Field hockey at the 1962 Asian Games

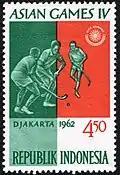
Field hockey at the 1962 Asian Games on a stamp of Indonesia

The men's field hockey event at the 1962 Asian Games was the second edition of the field hockey event for men at the Asian Games.